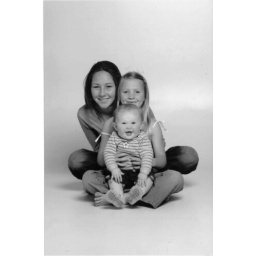
three girls in black and white